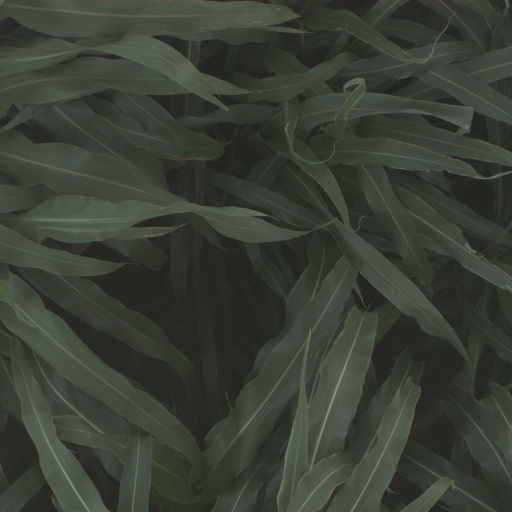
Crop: sorghum